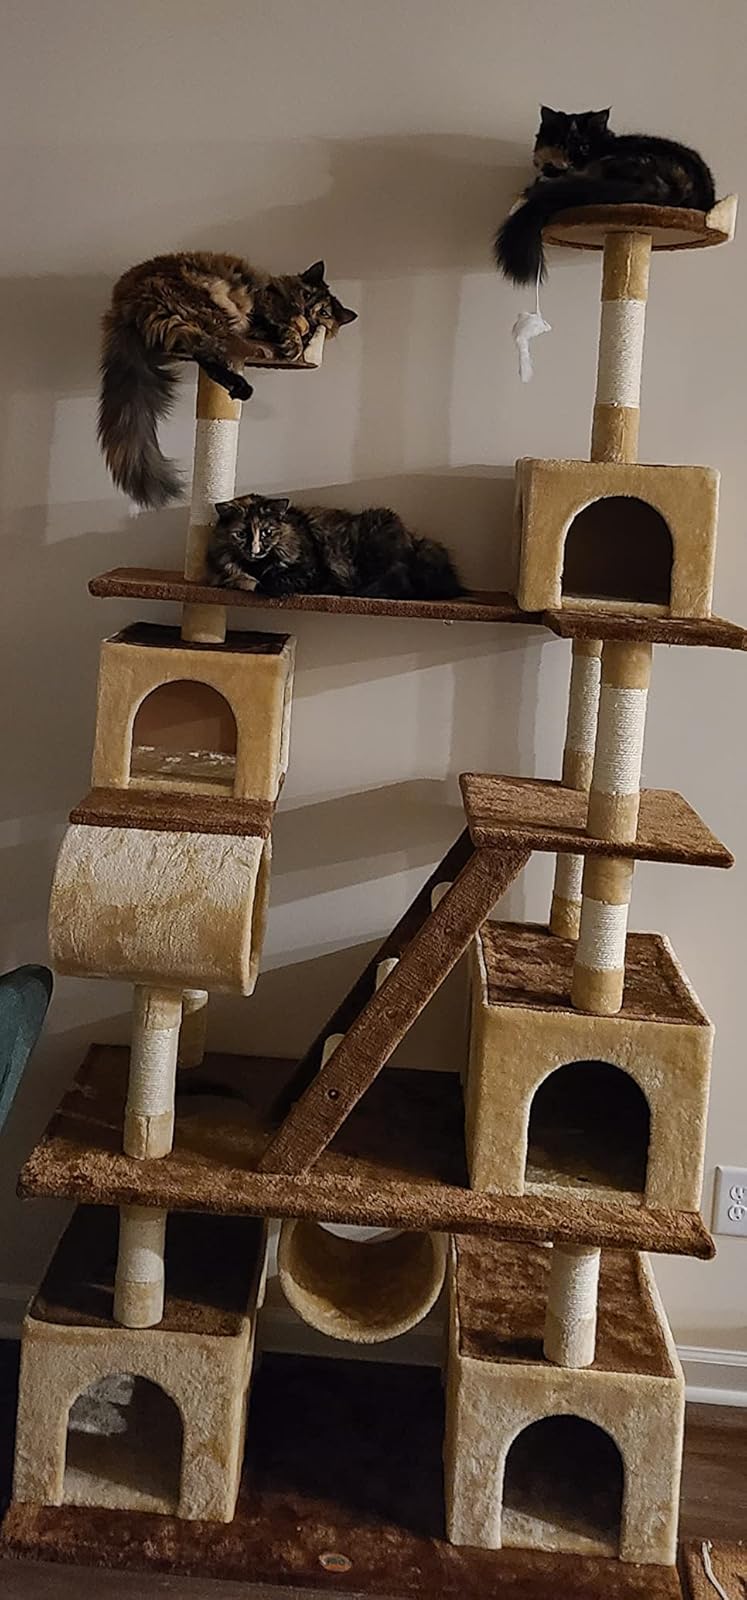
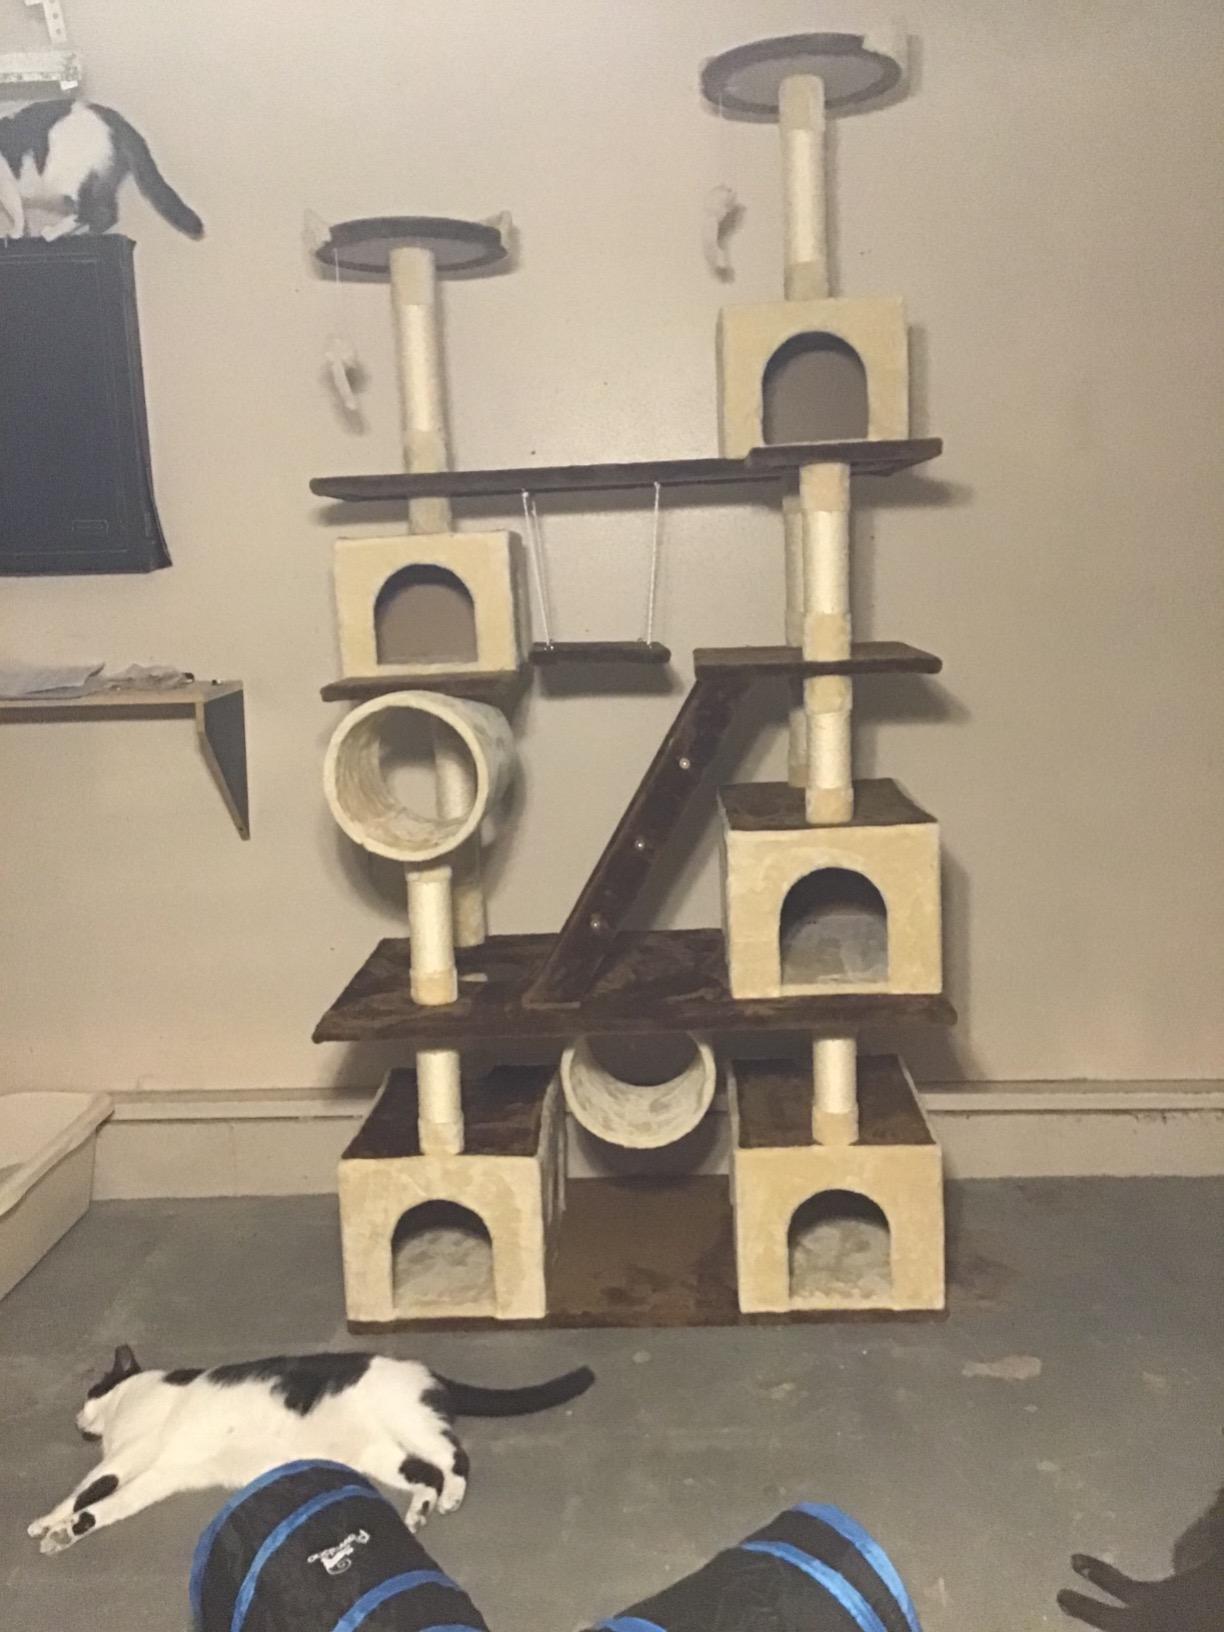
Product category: items_cat tree
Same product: yes